Museum of the Puck Region

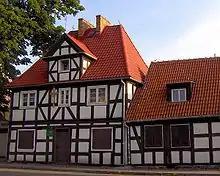
Building of museum, formerly hospital, built in 1681

The Florian Ceynowa Museum of the Puck Region in Puck- is museum presenting cultural heritage of Puck region.